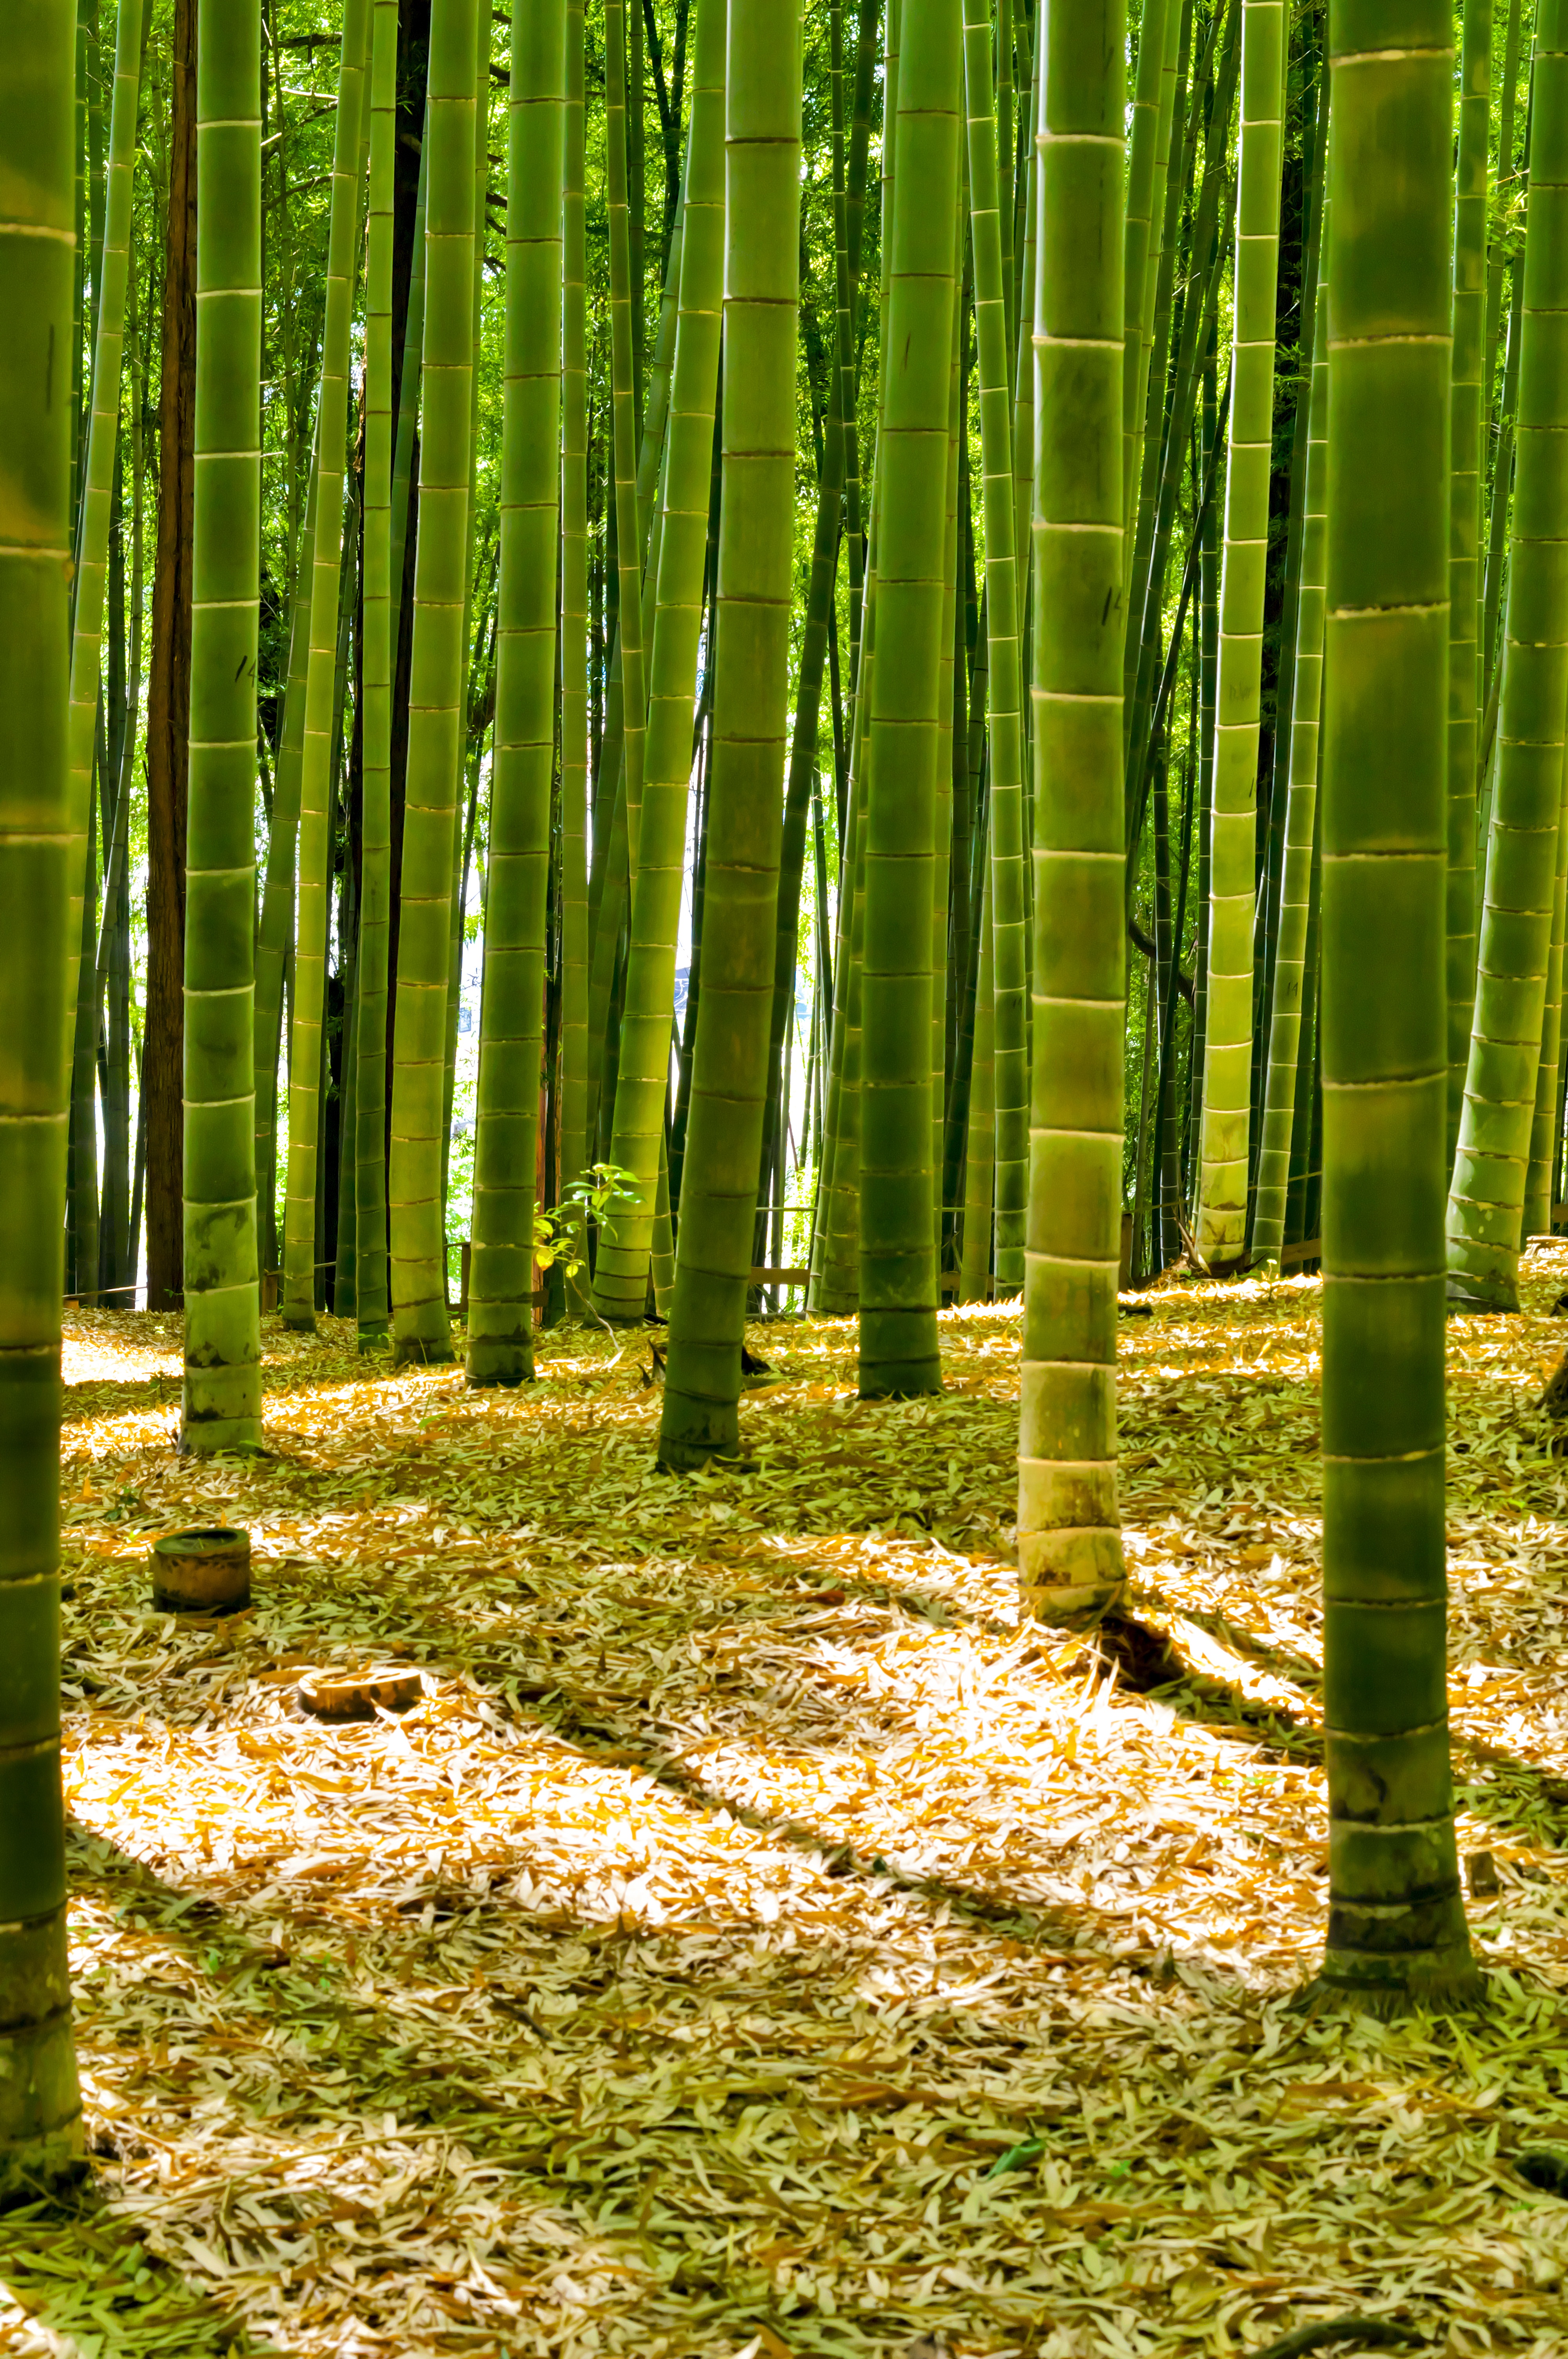
landscape, tree, nature, forest, grass, branch, plant, meadow, sunlight, leaf, green, natural, autumn, botany, japan, season, deciduous, grove, woodland, habitat, bamboo, ecosystem, hotels in tokyo, bamboo forest, sayama hill, natural environment, grass family, plant stem, woody plant, temperate coniferous forest